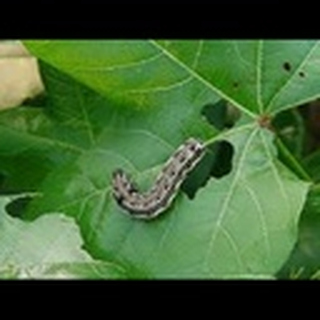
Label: cotton_army_worm